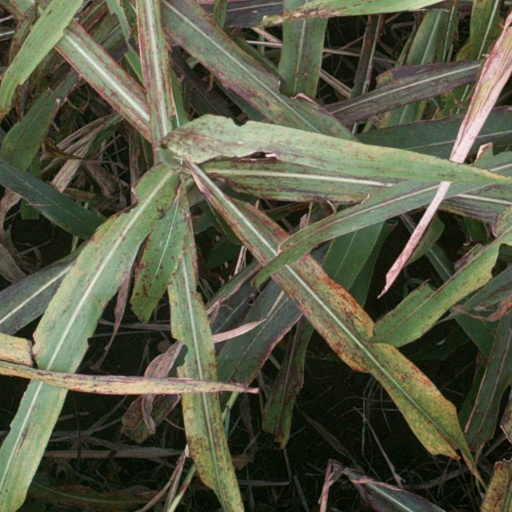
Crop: sorghum